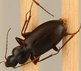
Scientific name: Calathus advena
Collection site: Niwot Ridge Mountain Research Station Site (NIWO), plot NIWO_007